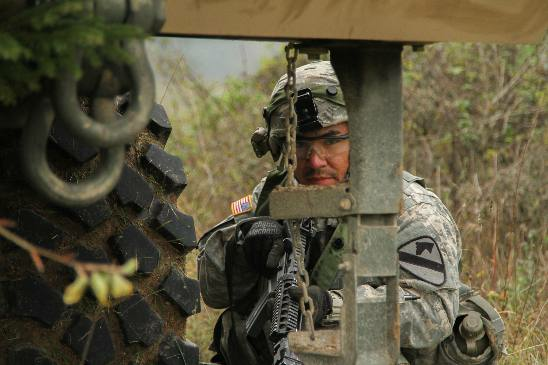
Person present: Yes